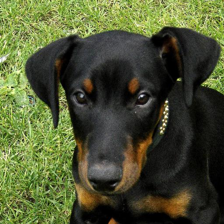
Label: animals